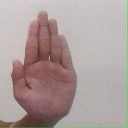
अक्षर: ध